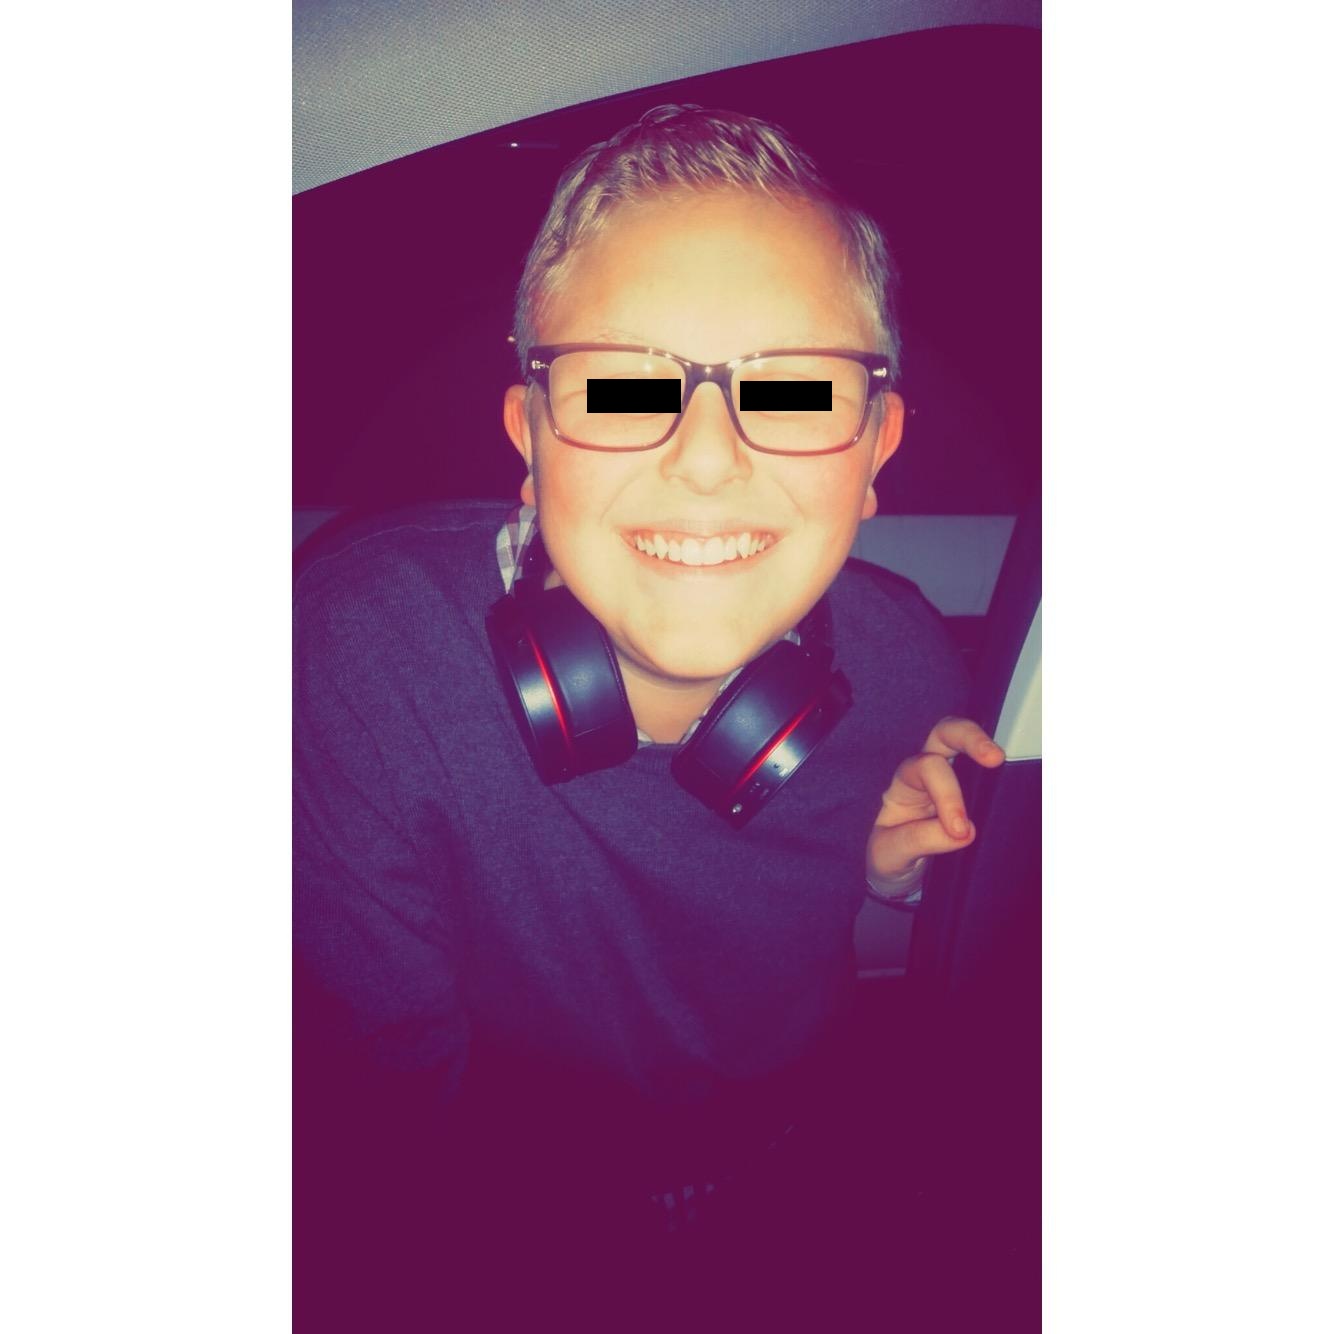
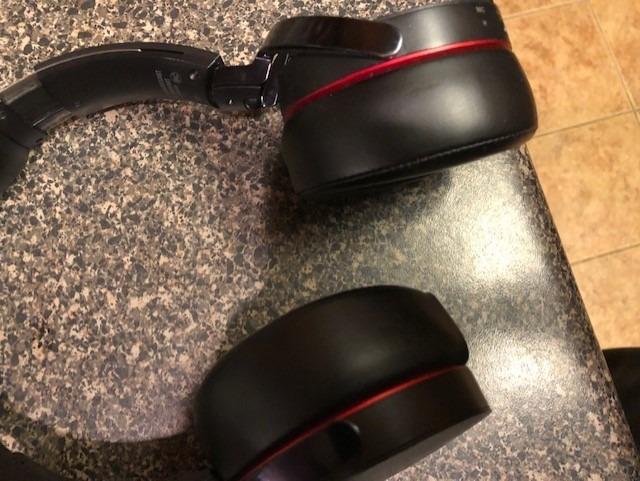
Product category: headphones
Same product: yes